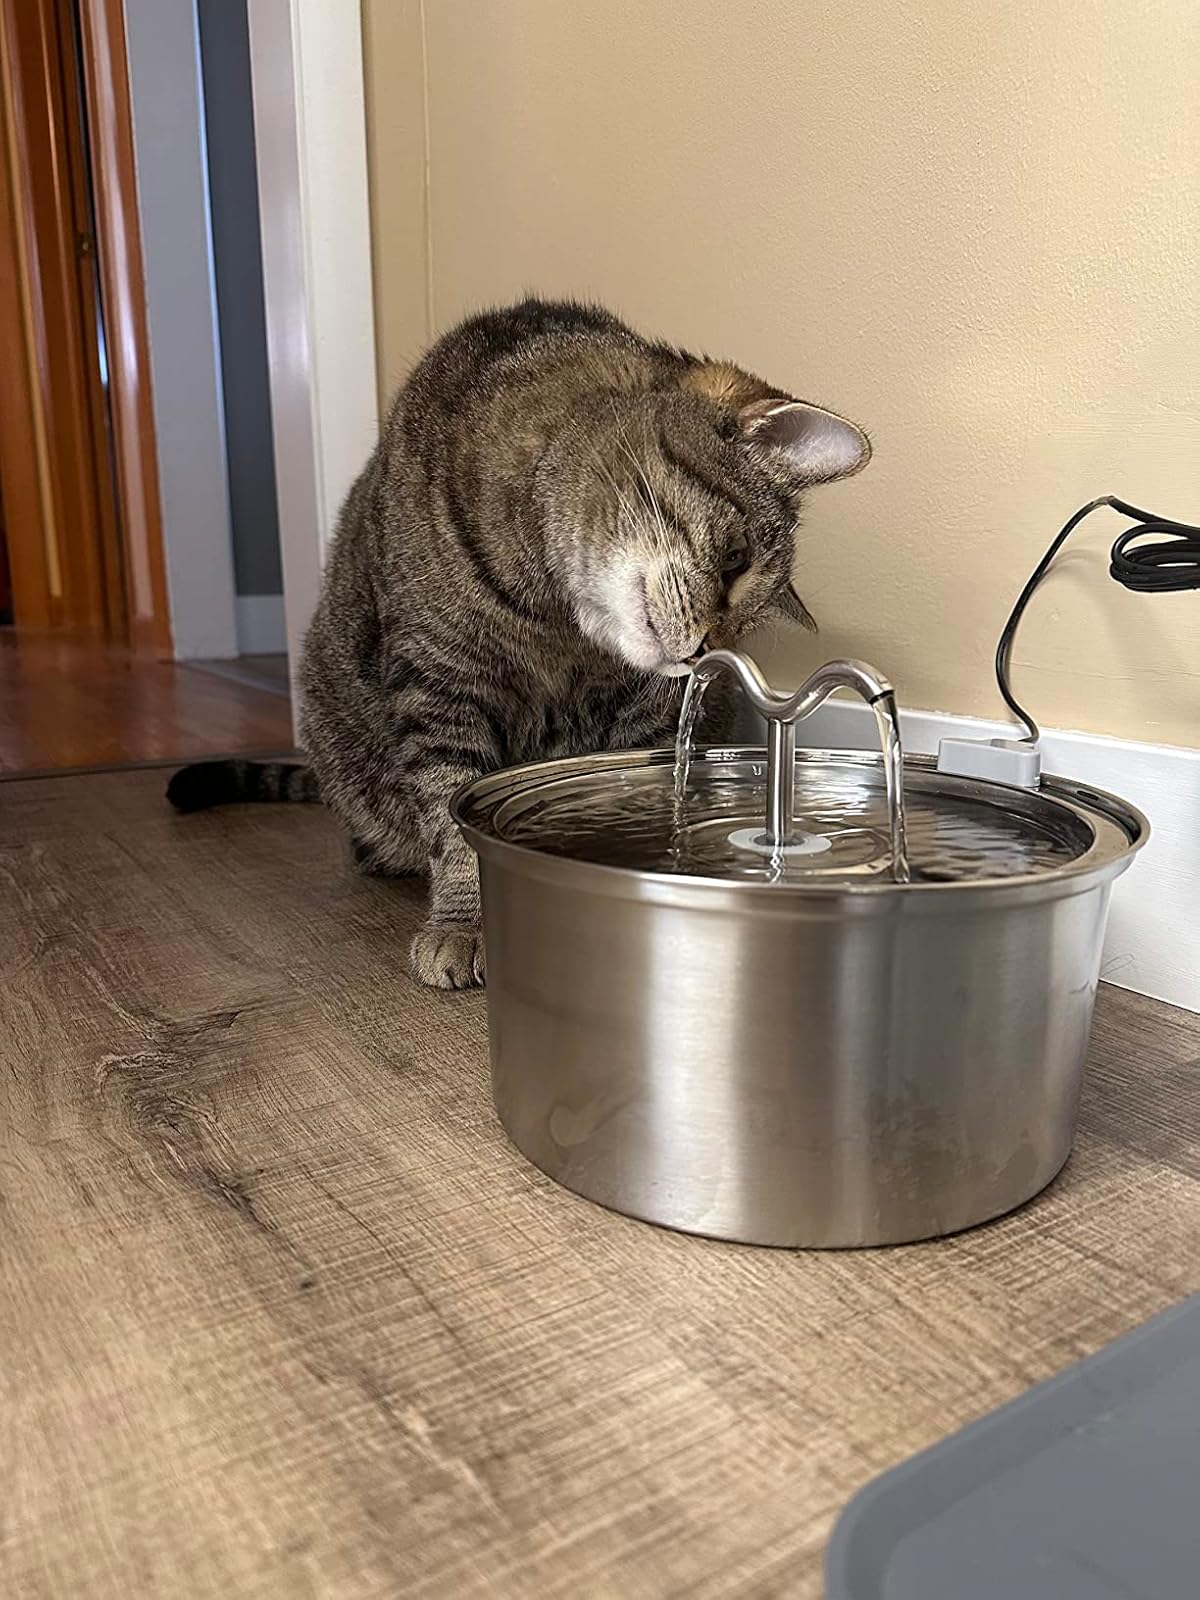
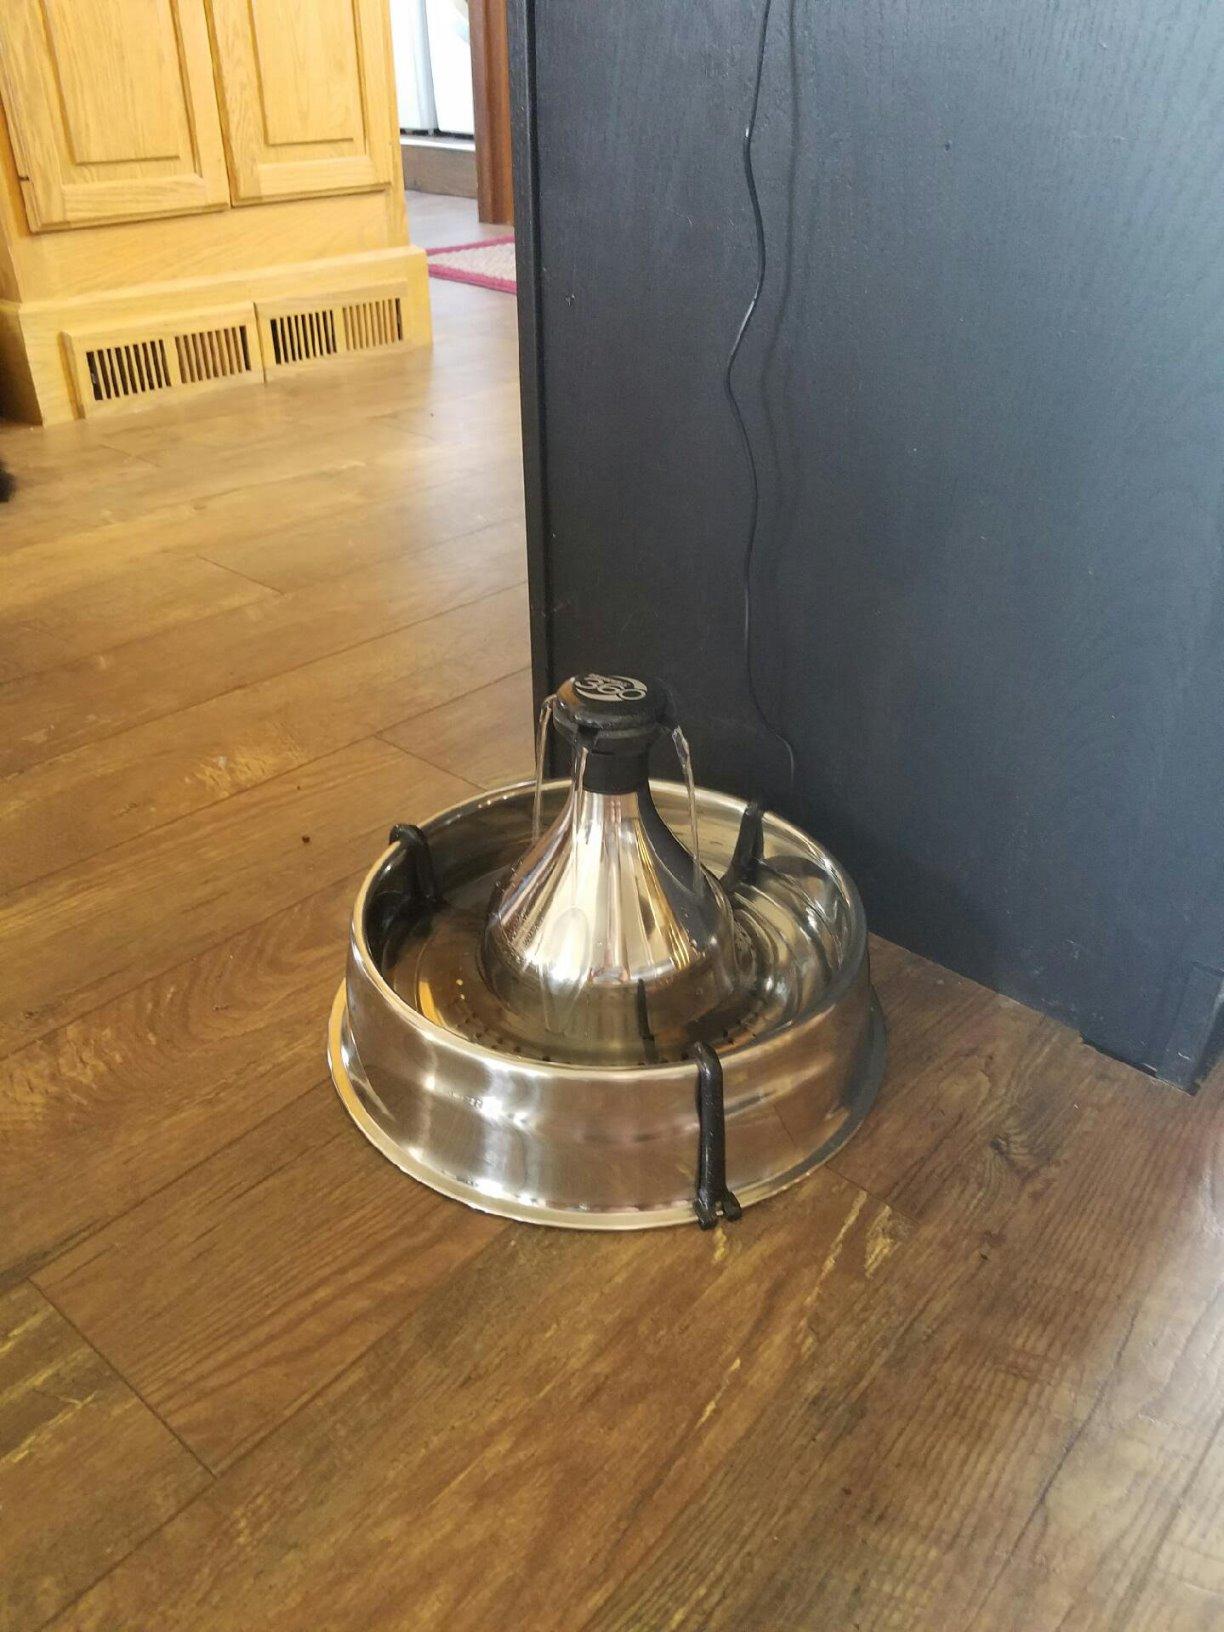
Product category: items_bowl
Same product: no